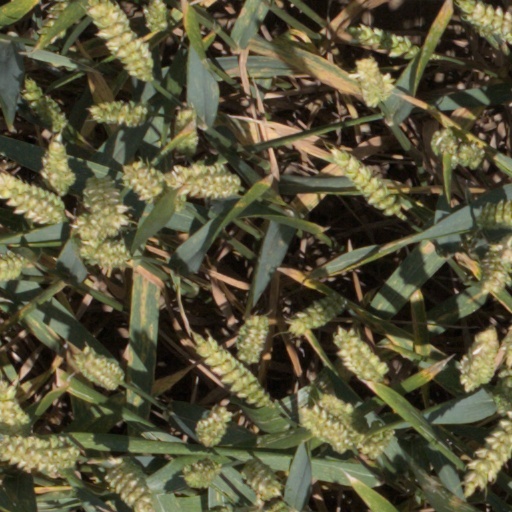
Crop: wheat